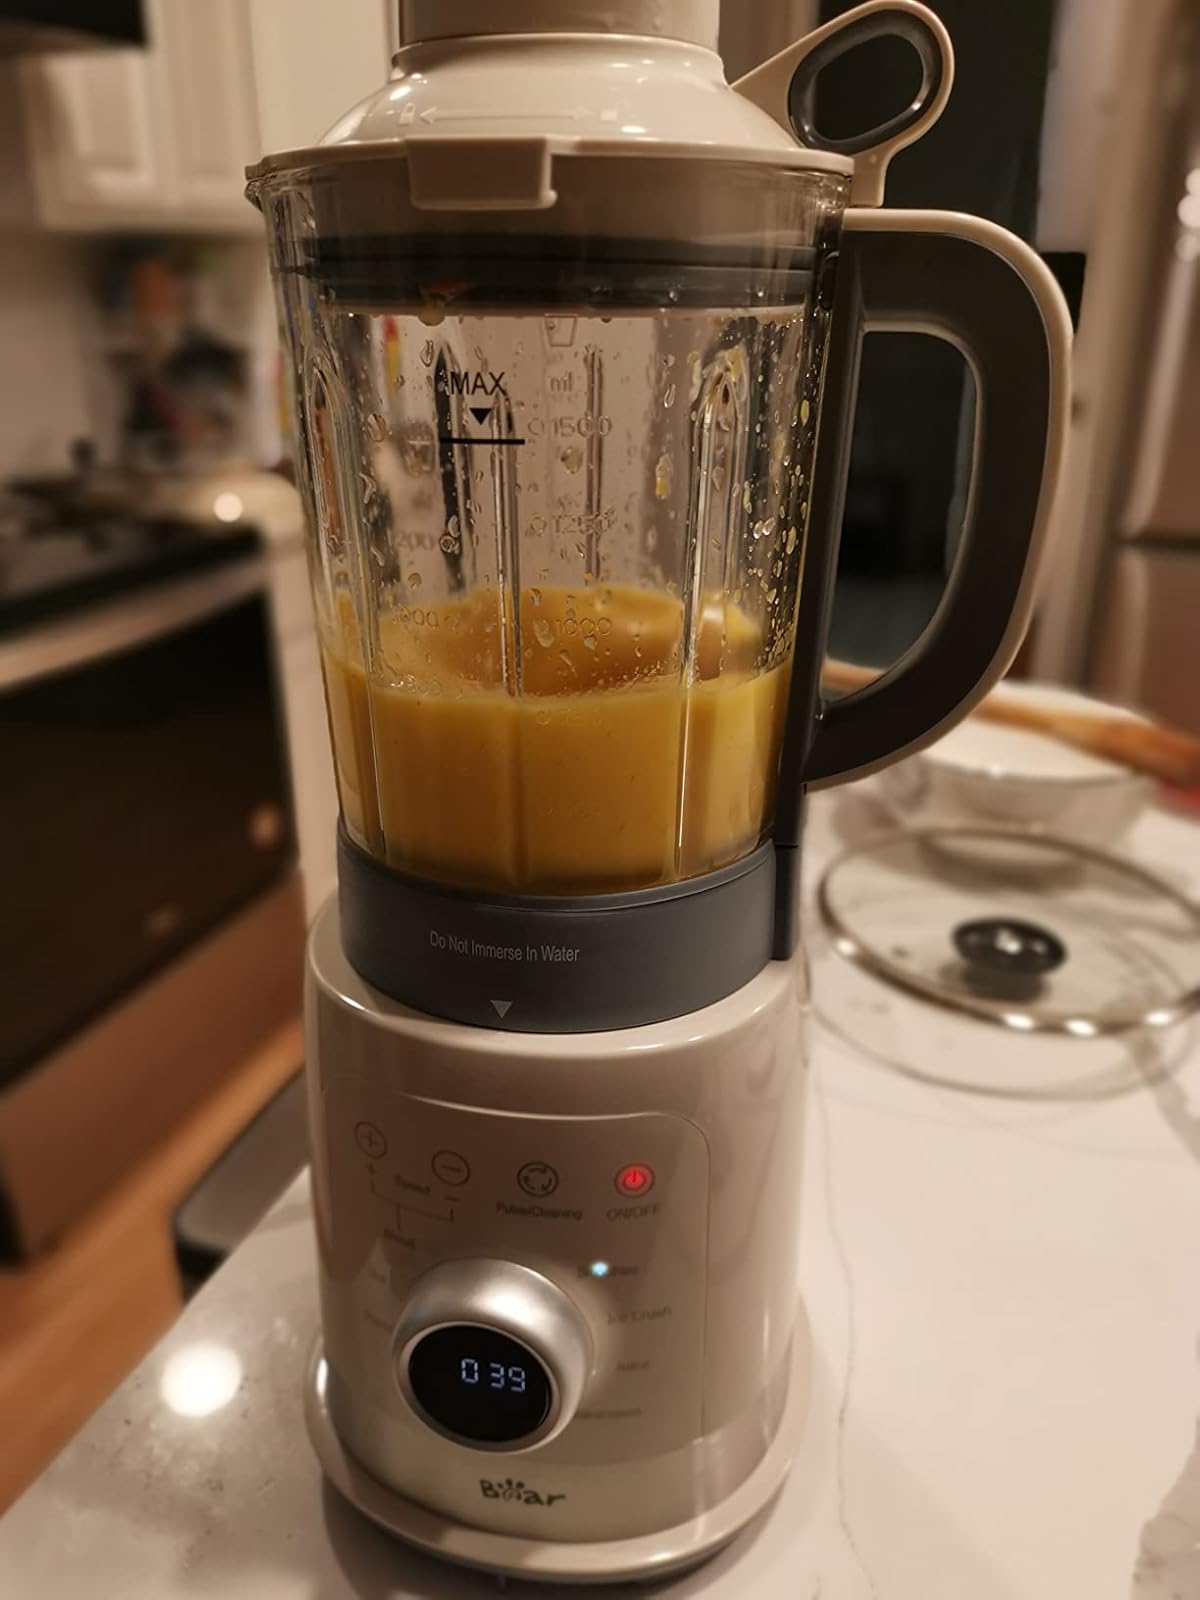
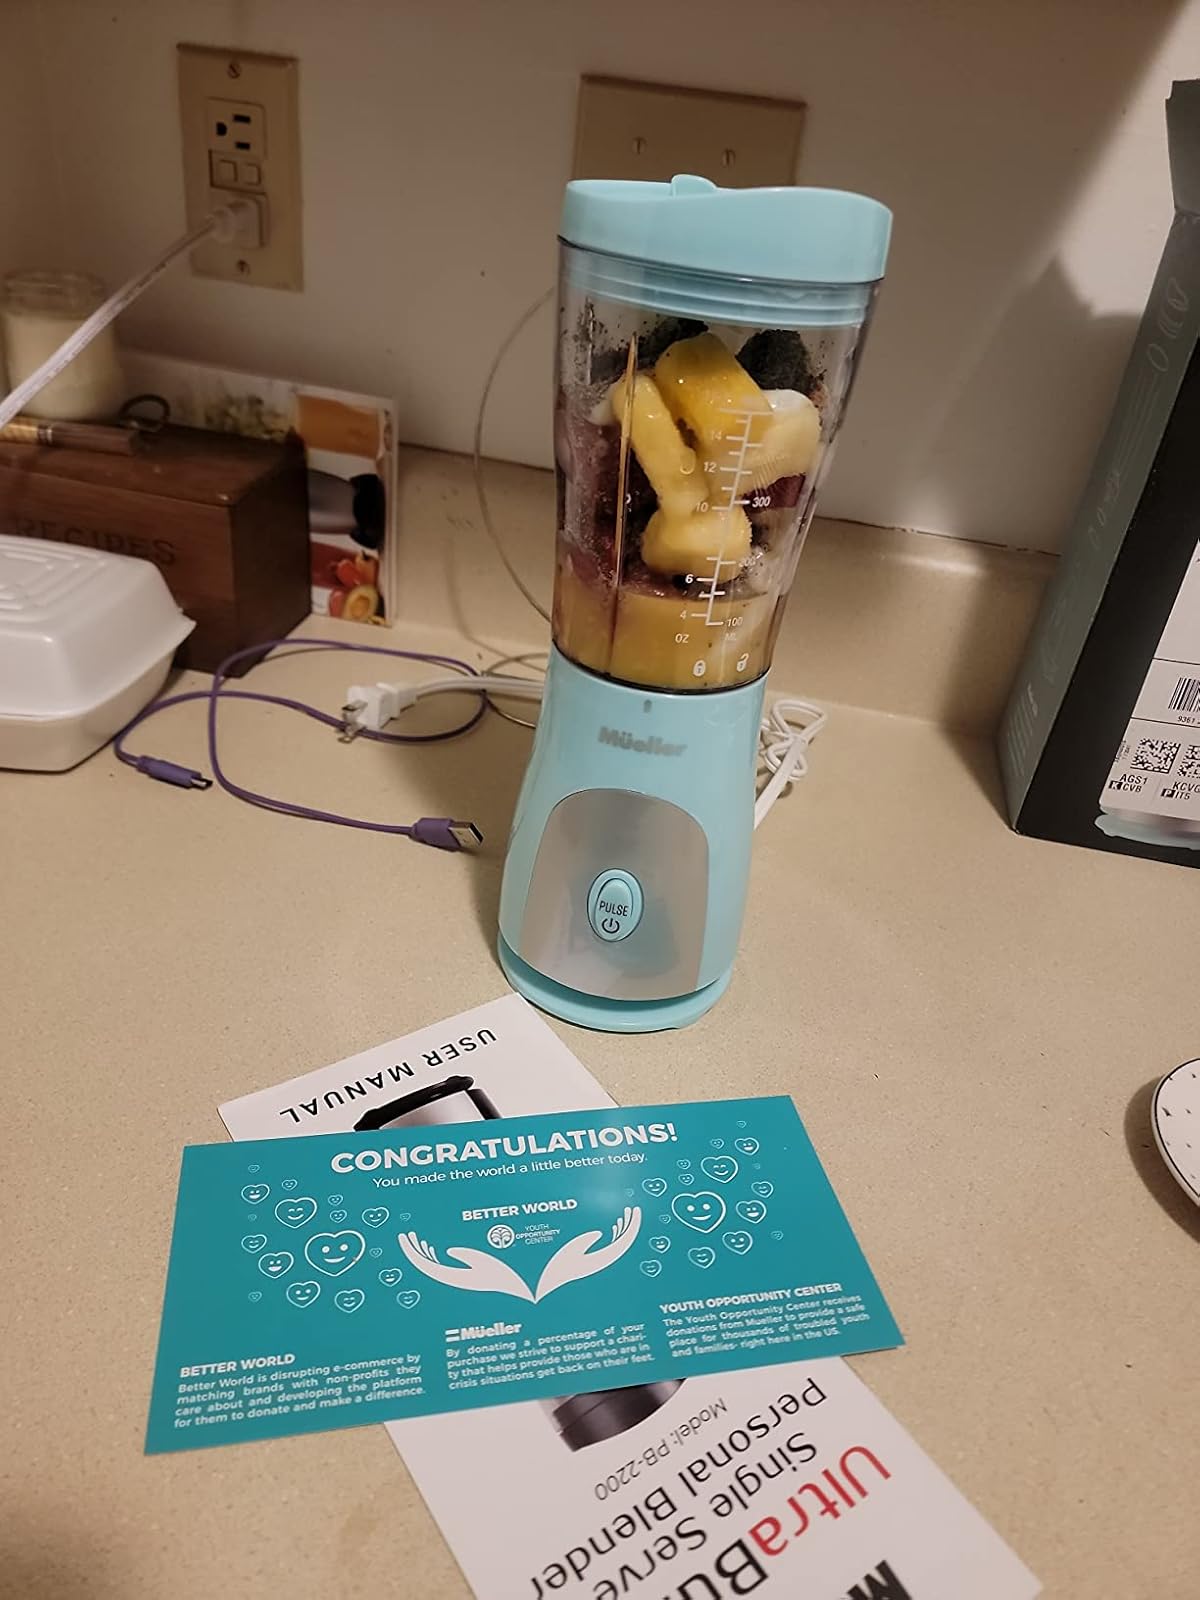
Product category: items_blender
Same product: no